Friends (2012 TV series)

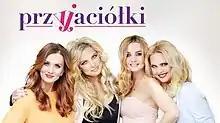

The series follow the story of four friends who met in high school. Their paths then diverged. They meet again years later at a class meeting and realise that they need each other like they never did before. The action happens in Warsaw.